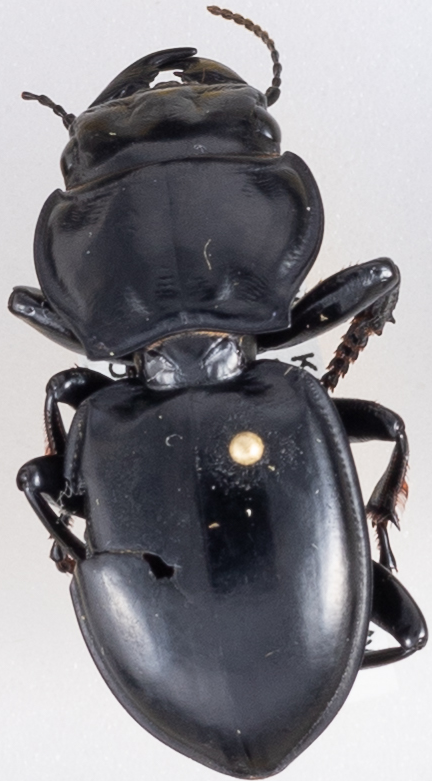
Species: Pasimachus californicus
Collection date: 2015-08-17
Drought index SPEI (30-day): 0.318
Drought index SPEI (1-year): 0.454
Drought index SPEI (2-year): -0.27